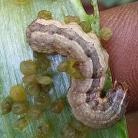
Crop: Onion
Condition: caterpillar-p